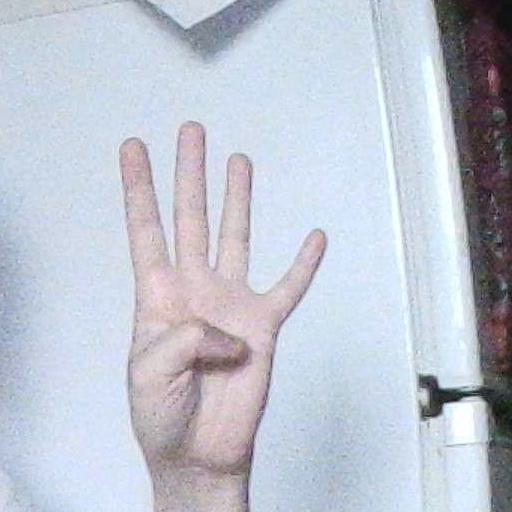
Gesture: four